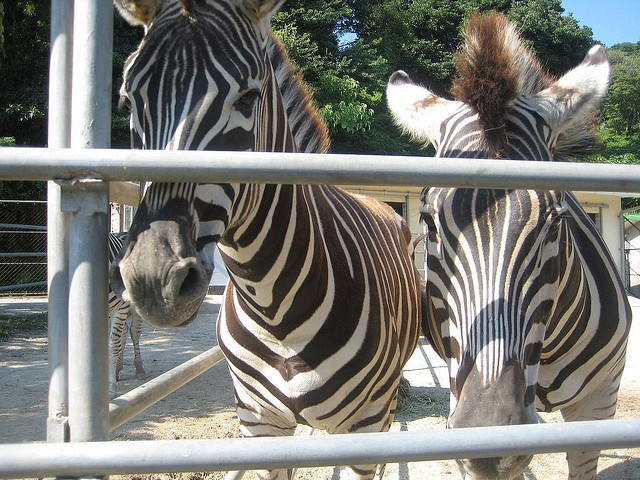
Two zebras that are standing in the dirt.
Some very cute zebras standing by a fence.
A couple of zebra standing by a metal fence.
two zebras close to the fence looking at the person on the other side
Two zebras standing beside each other behind a metal fence.